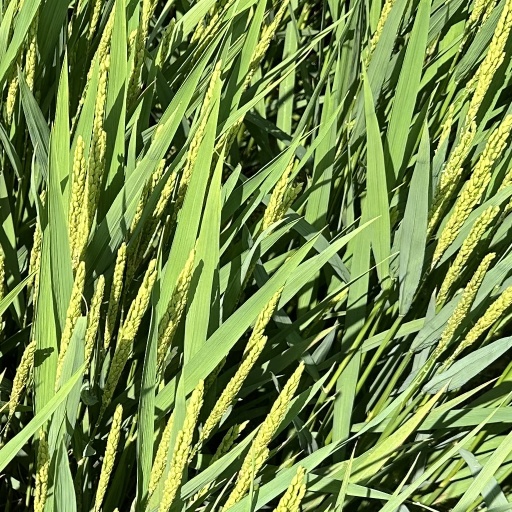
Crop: rice